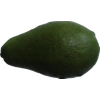
Label: green_avocado